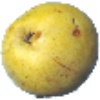
Label: Pear Monster 1